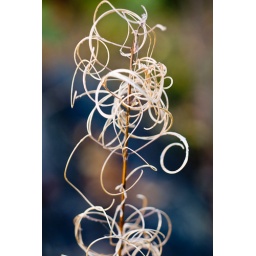
Twirling plant by the water